R. Brognard Okie

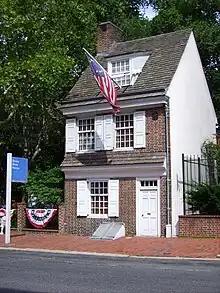
Betsy Ross House in Philadelphia was restored by Okie between 1937 and 1941.

Okie was born in Camden, New Jersey, to Dr. Richardson B. and Clara Mickle Okie. He grew up in Chester County, Pennsylvania, graduated from the architecture program at the University of Pennsylvania in 1897, and briefly studied in Europe. He gained practical experience from a summer (1896) spent with William L. Price. After college he was employed by Arthur S. Cochran and soon became his associate. In 1899, he formed a partnership with architects H. Louis Duhring Jr. and Carl Ziegler, that lasted until 1918. He practiced independently until his death in 1945. In his later years he was joined by his son Charles T. Okie (1915 - 1996).